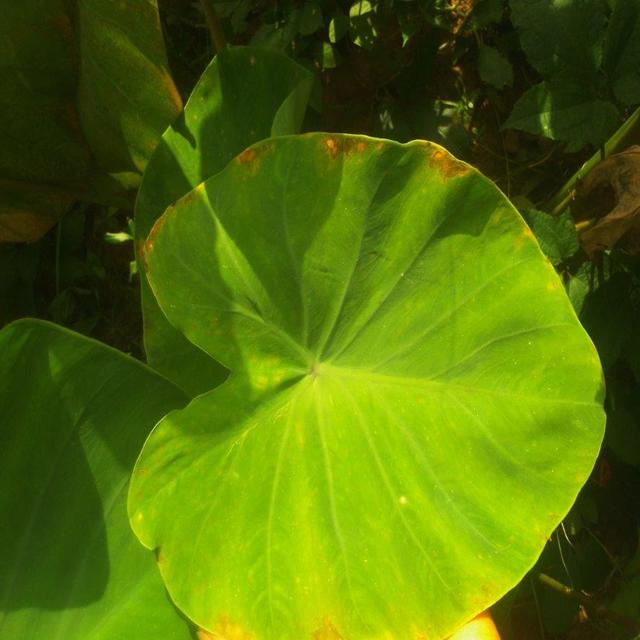
Label: Early_Blight